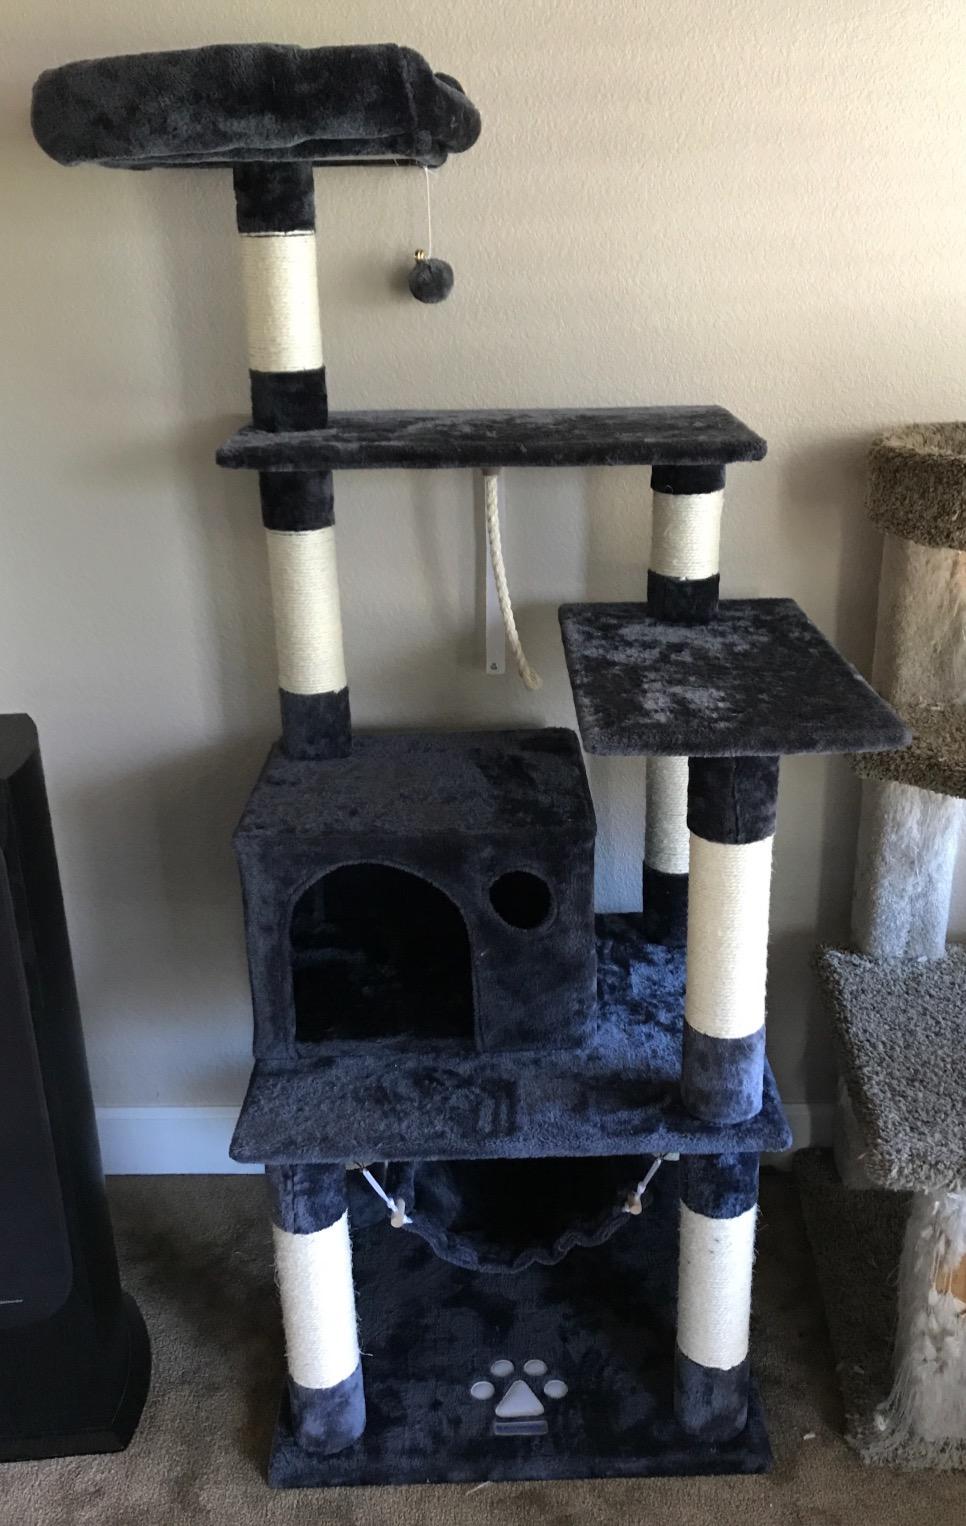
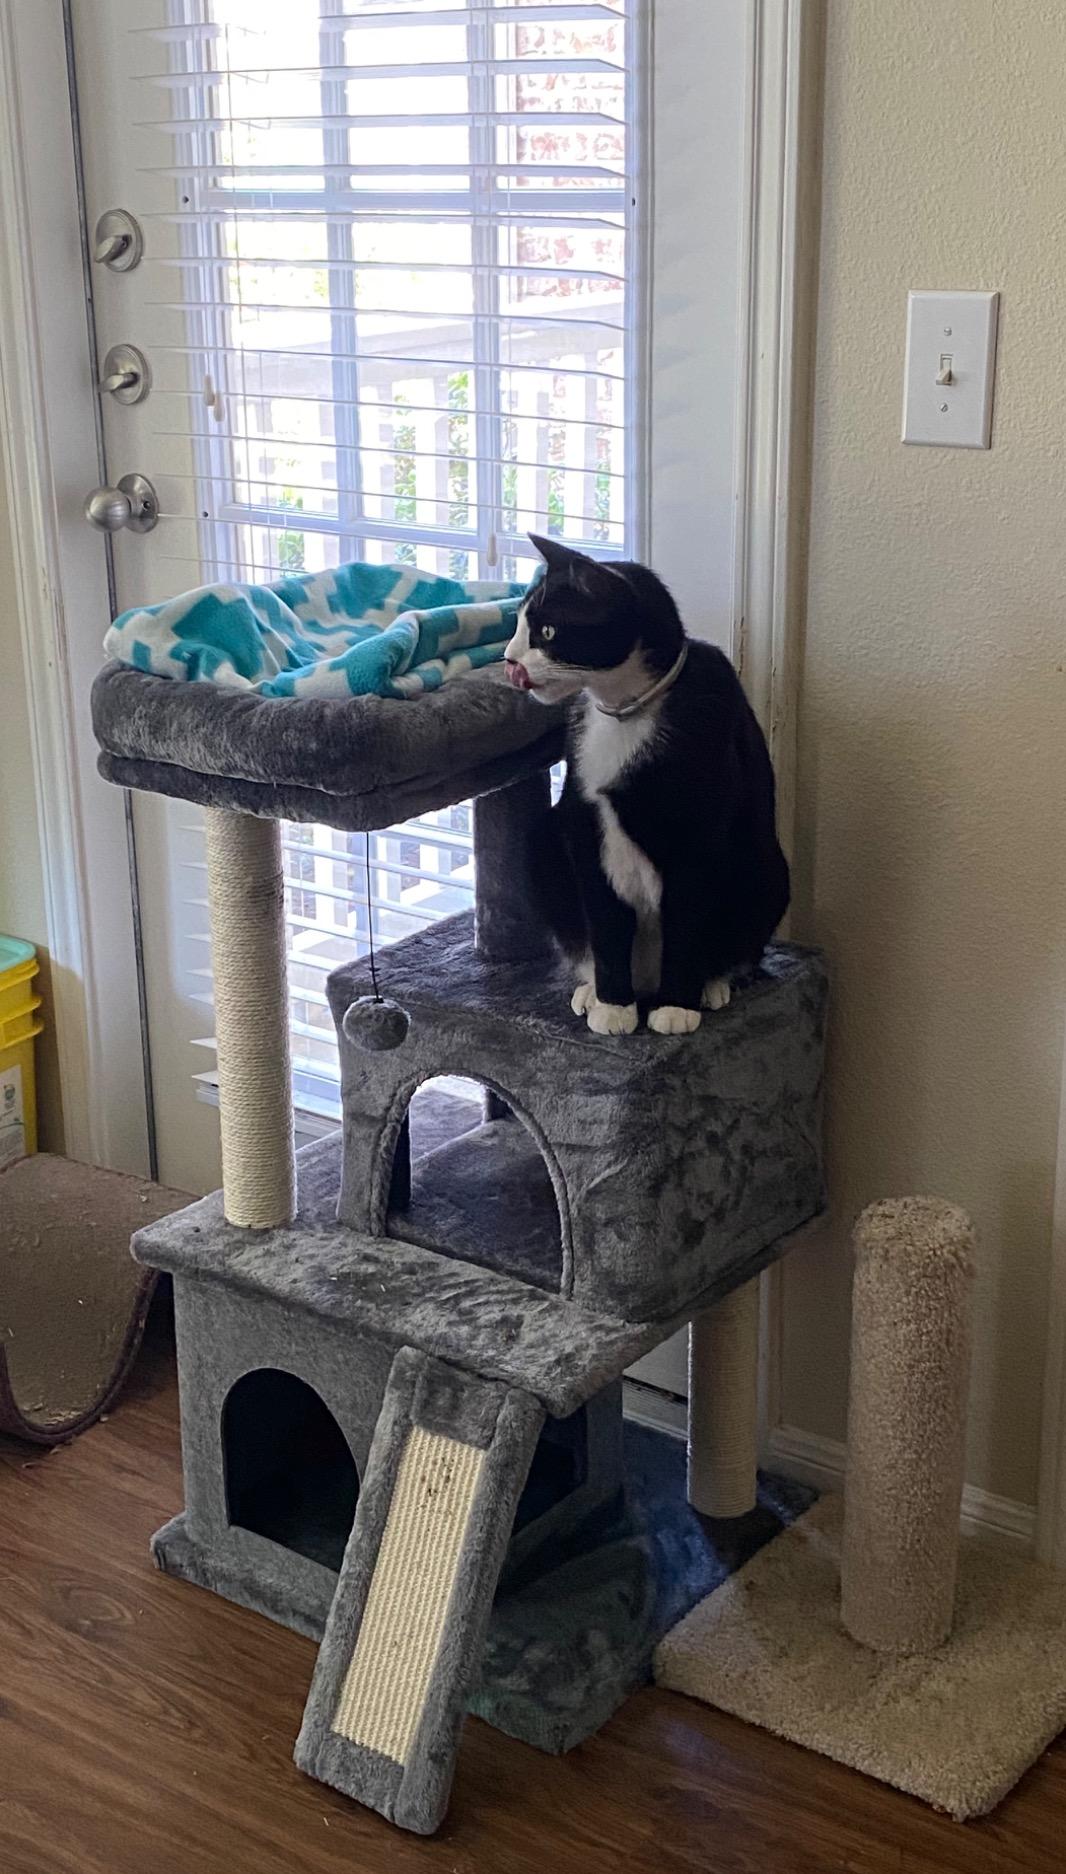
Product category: items_cat tree
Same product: no